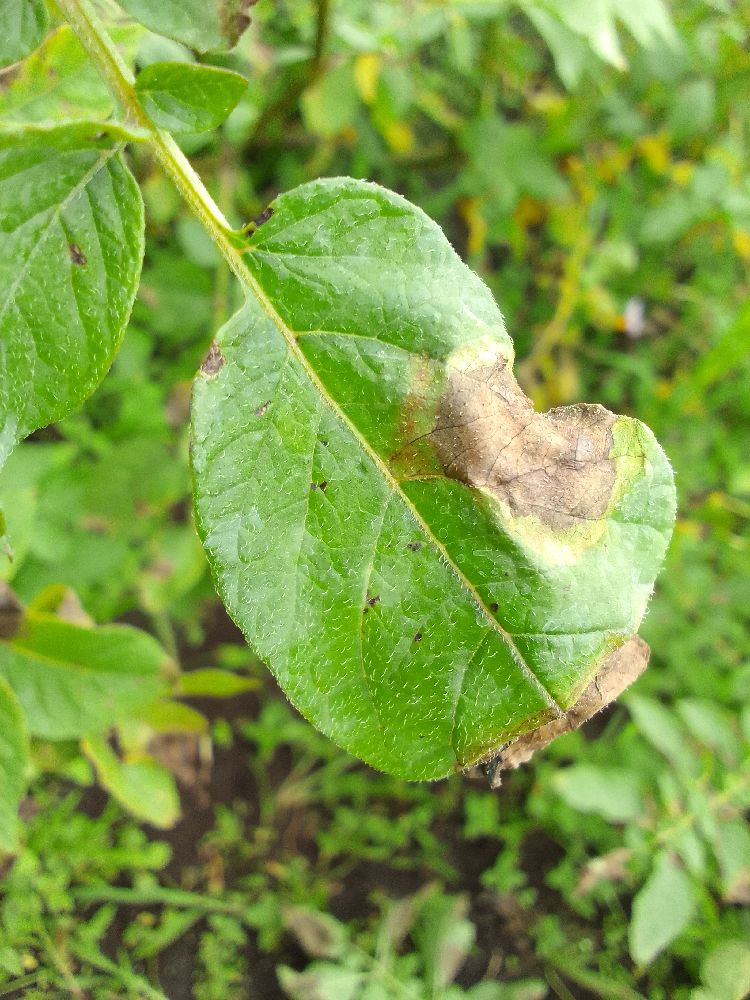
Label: Late blight